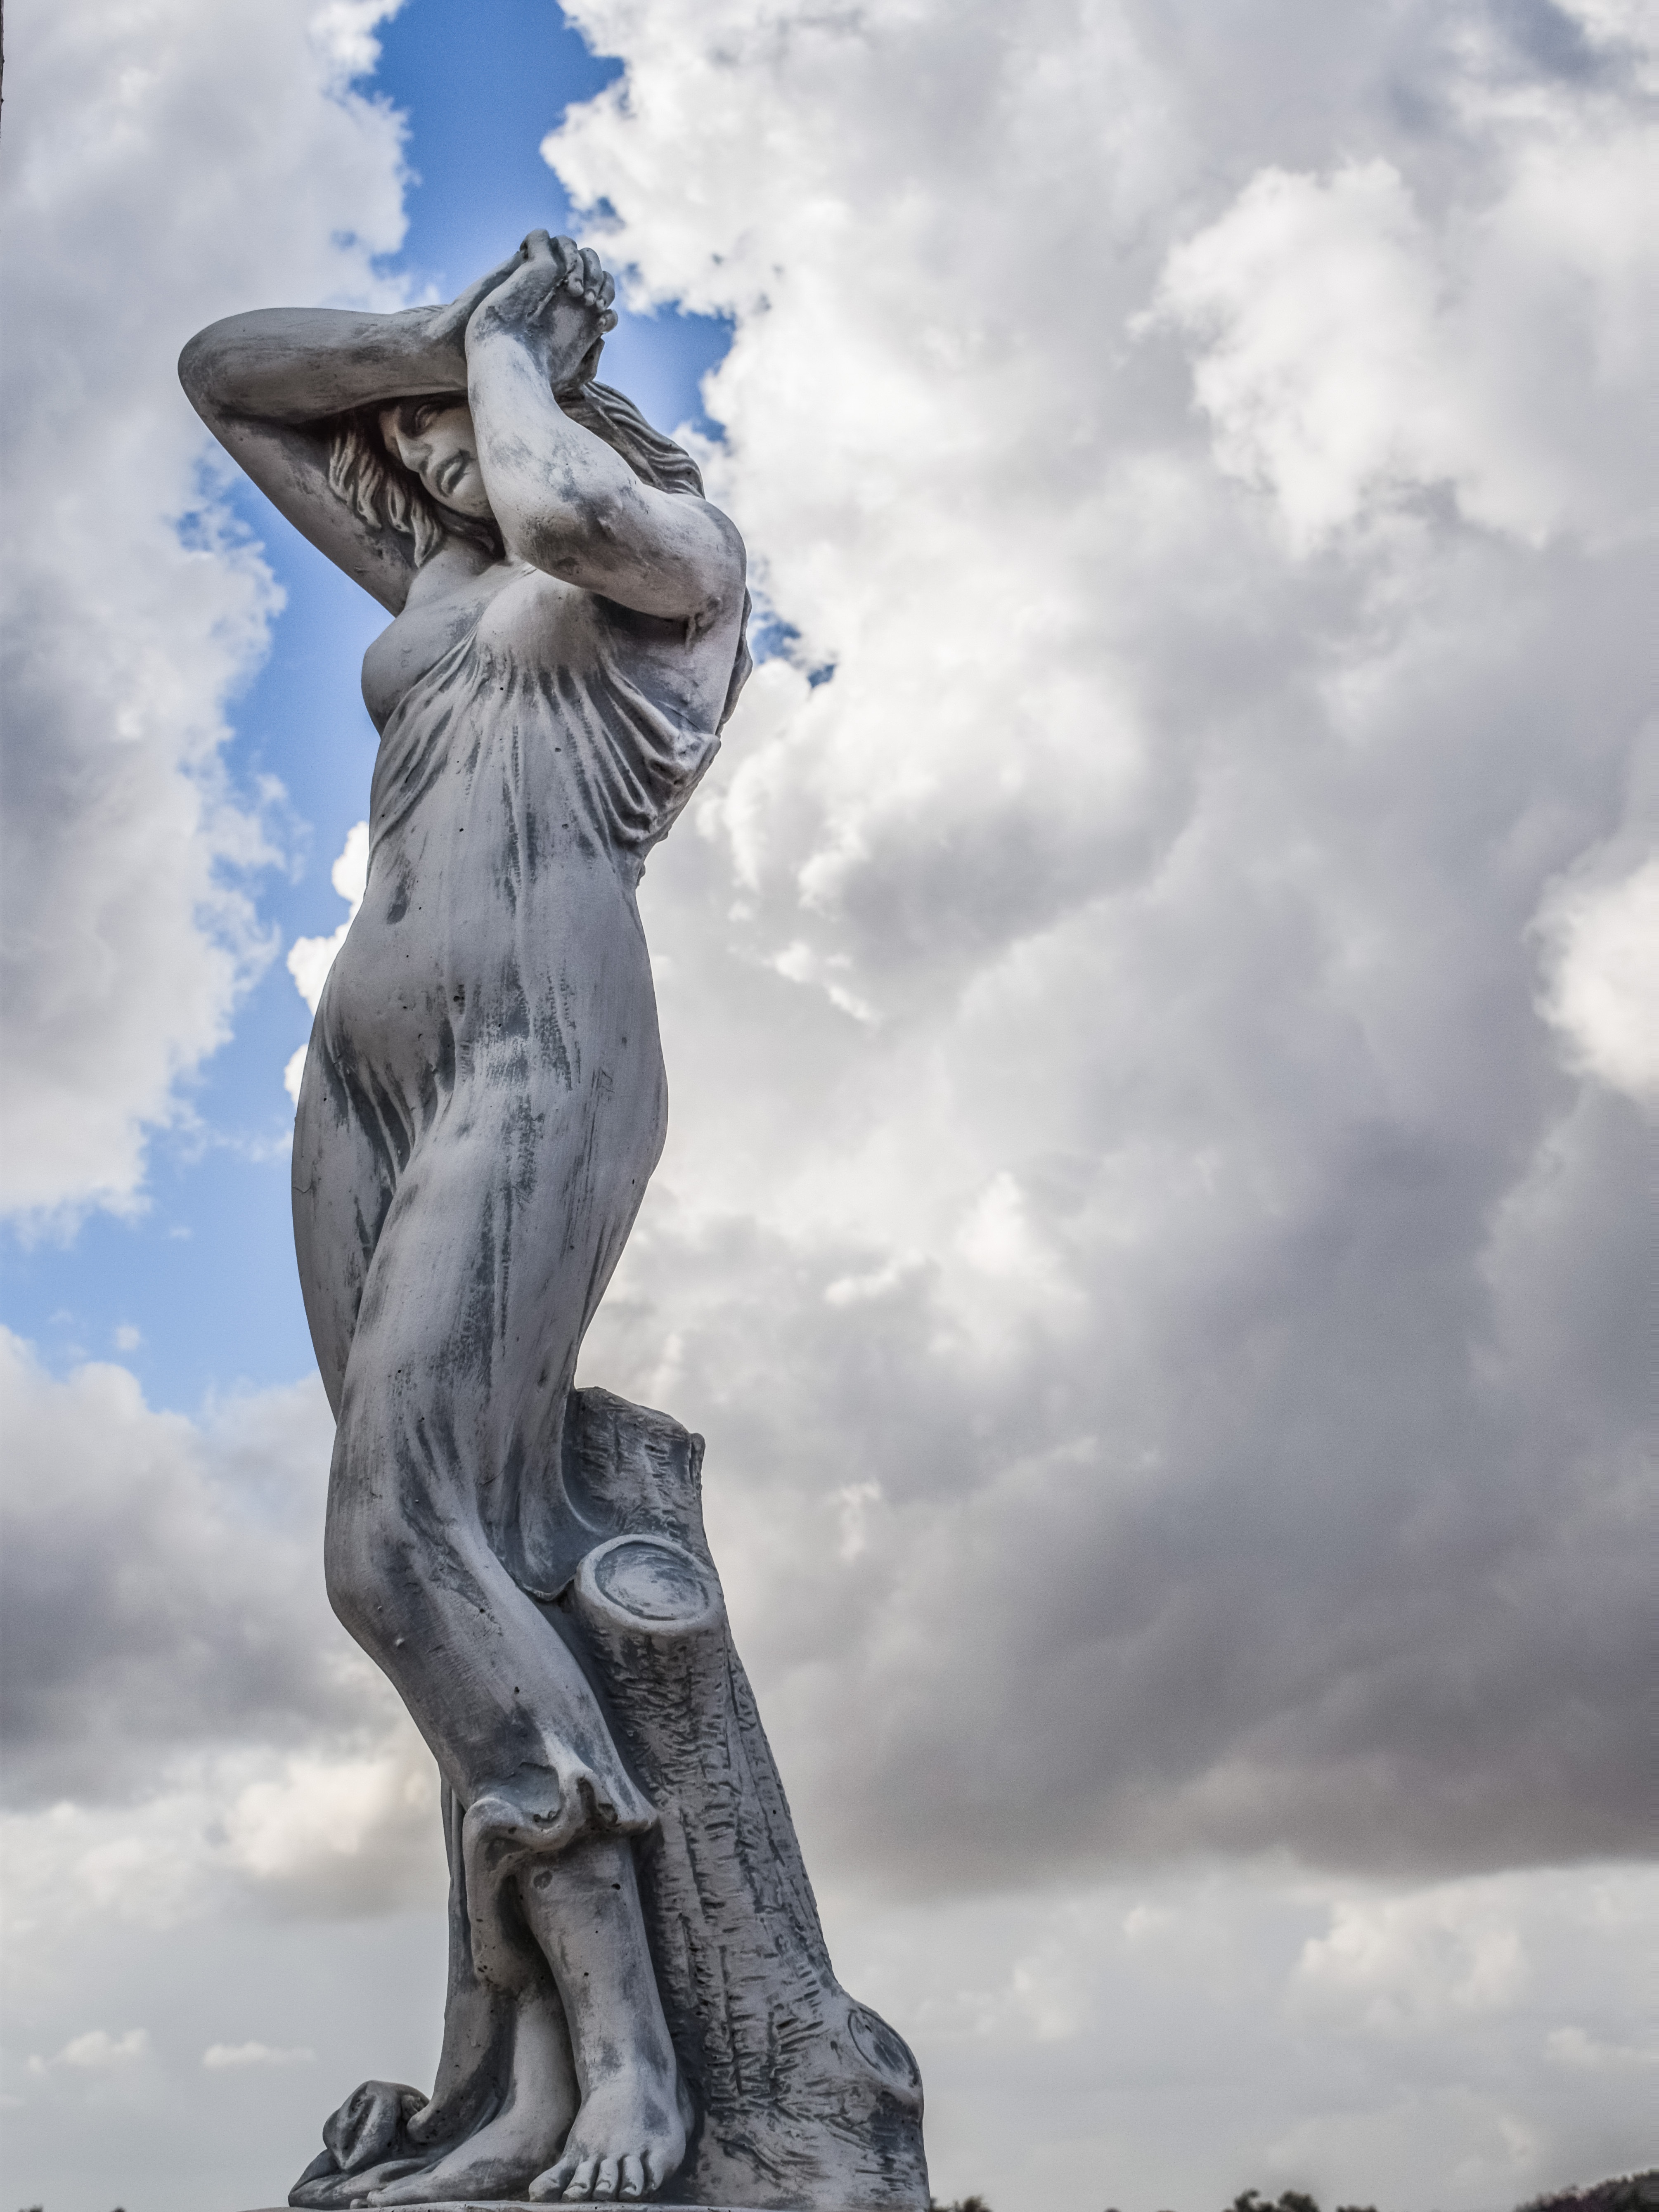
tree, cloud, sky, woman, monument, female, statue, greek, landmark, transparent, sculpture, decorative, naked, body, cyprus, mythology, ayia napa, stone carving, tunic, water world, classical sculpture, national historic landmark